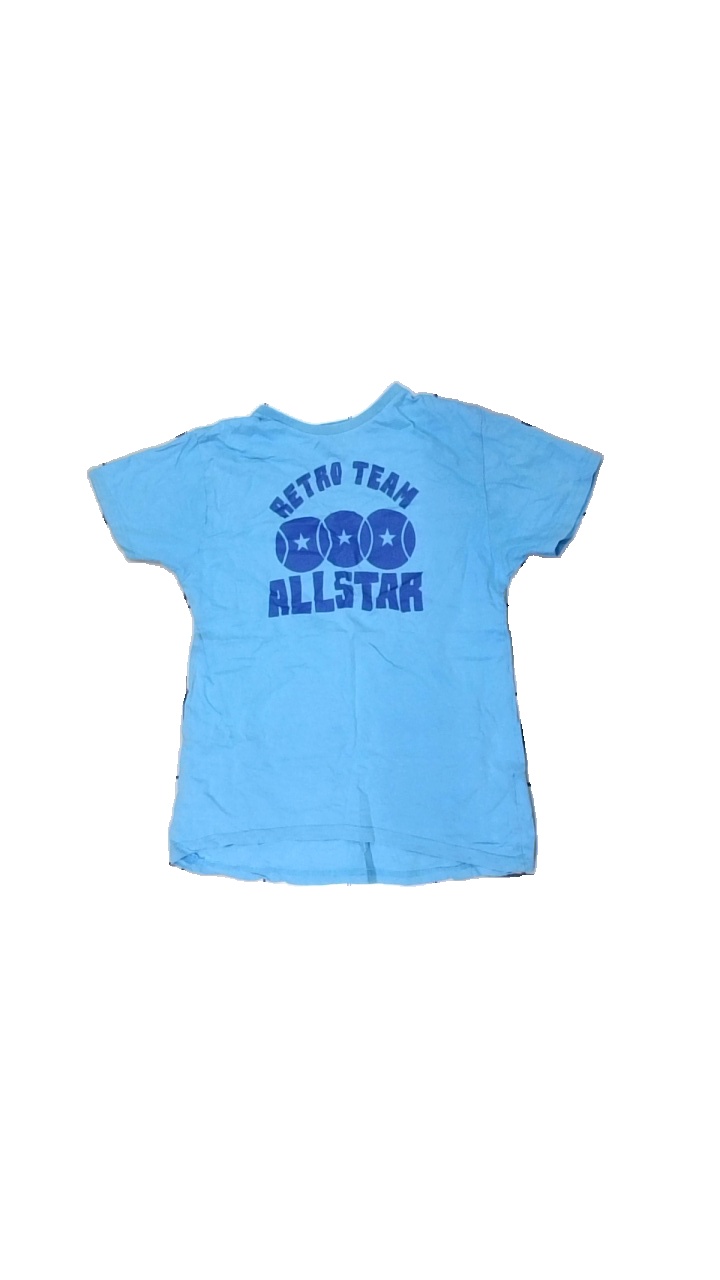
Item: T-shirt (Children)
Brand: D6sand?
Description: blå t-shirt med text fram, urtvättad
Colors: Blue
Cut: Regular
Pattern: Other
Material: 100% cotton
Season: All
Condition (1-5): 2
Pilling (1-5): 5
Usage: Export
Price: <50